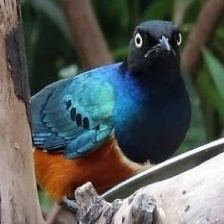
Species: SUPERB STARLING
Scientific name: LAMPROTORNIS SUPERBUS